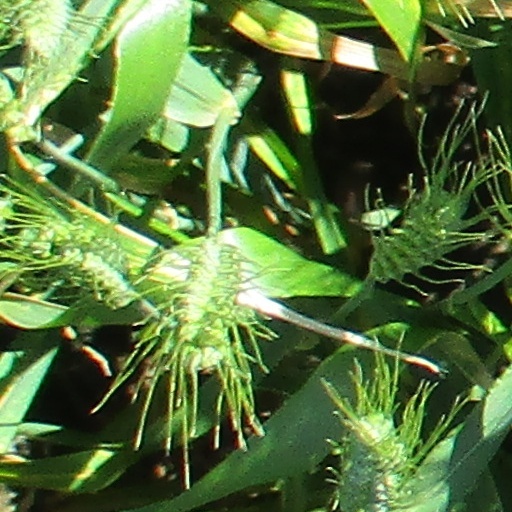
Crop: wheat